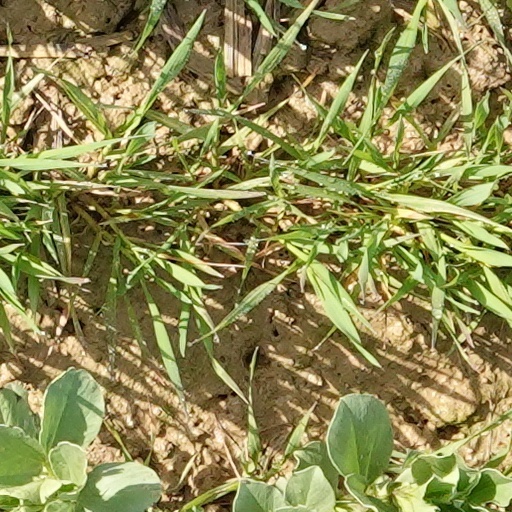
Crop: wheat